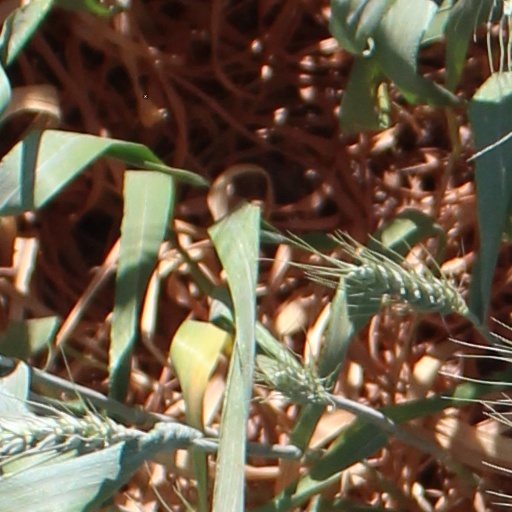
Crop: wheat